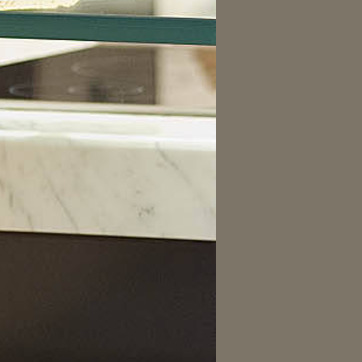
Material: polishedstone